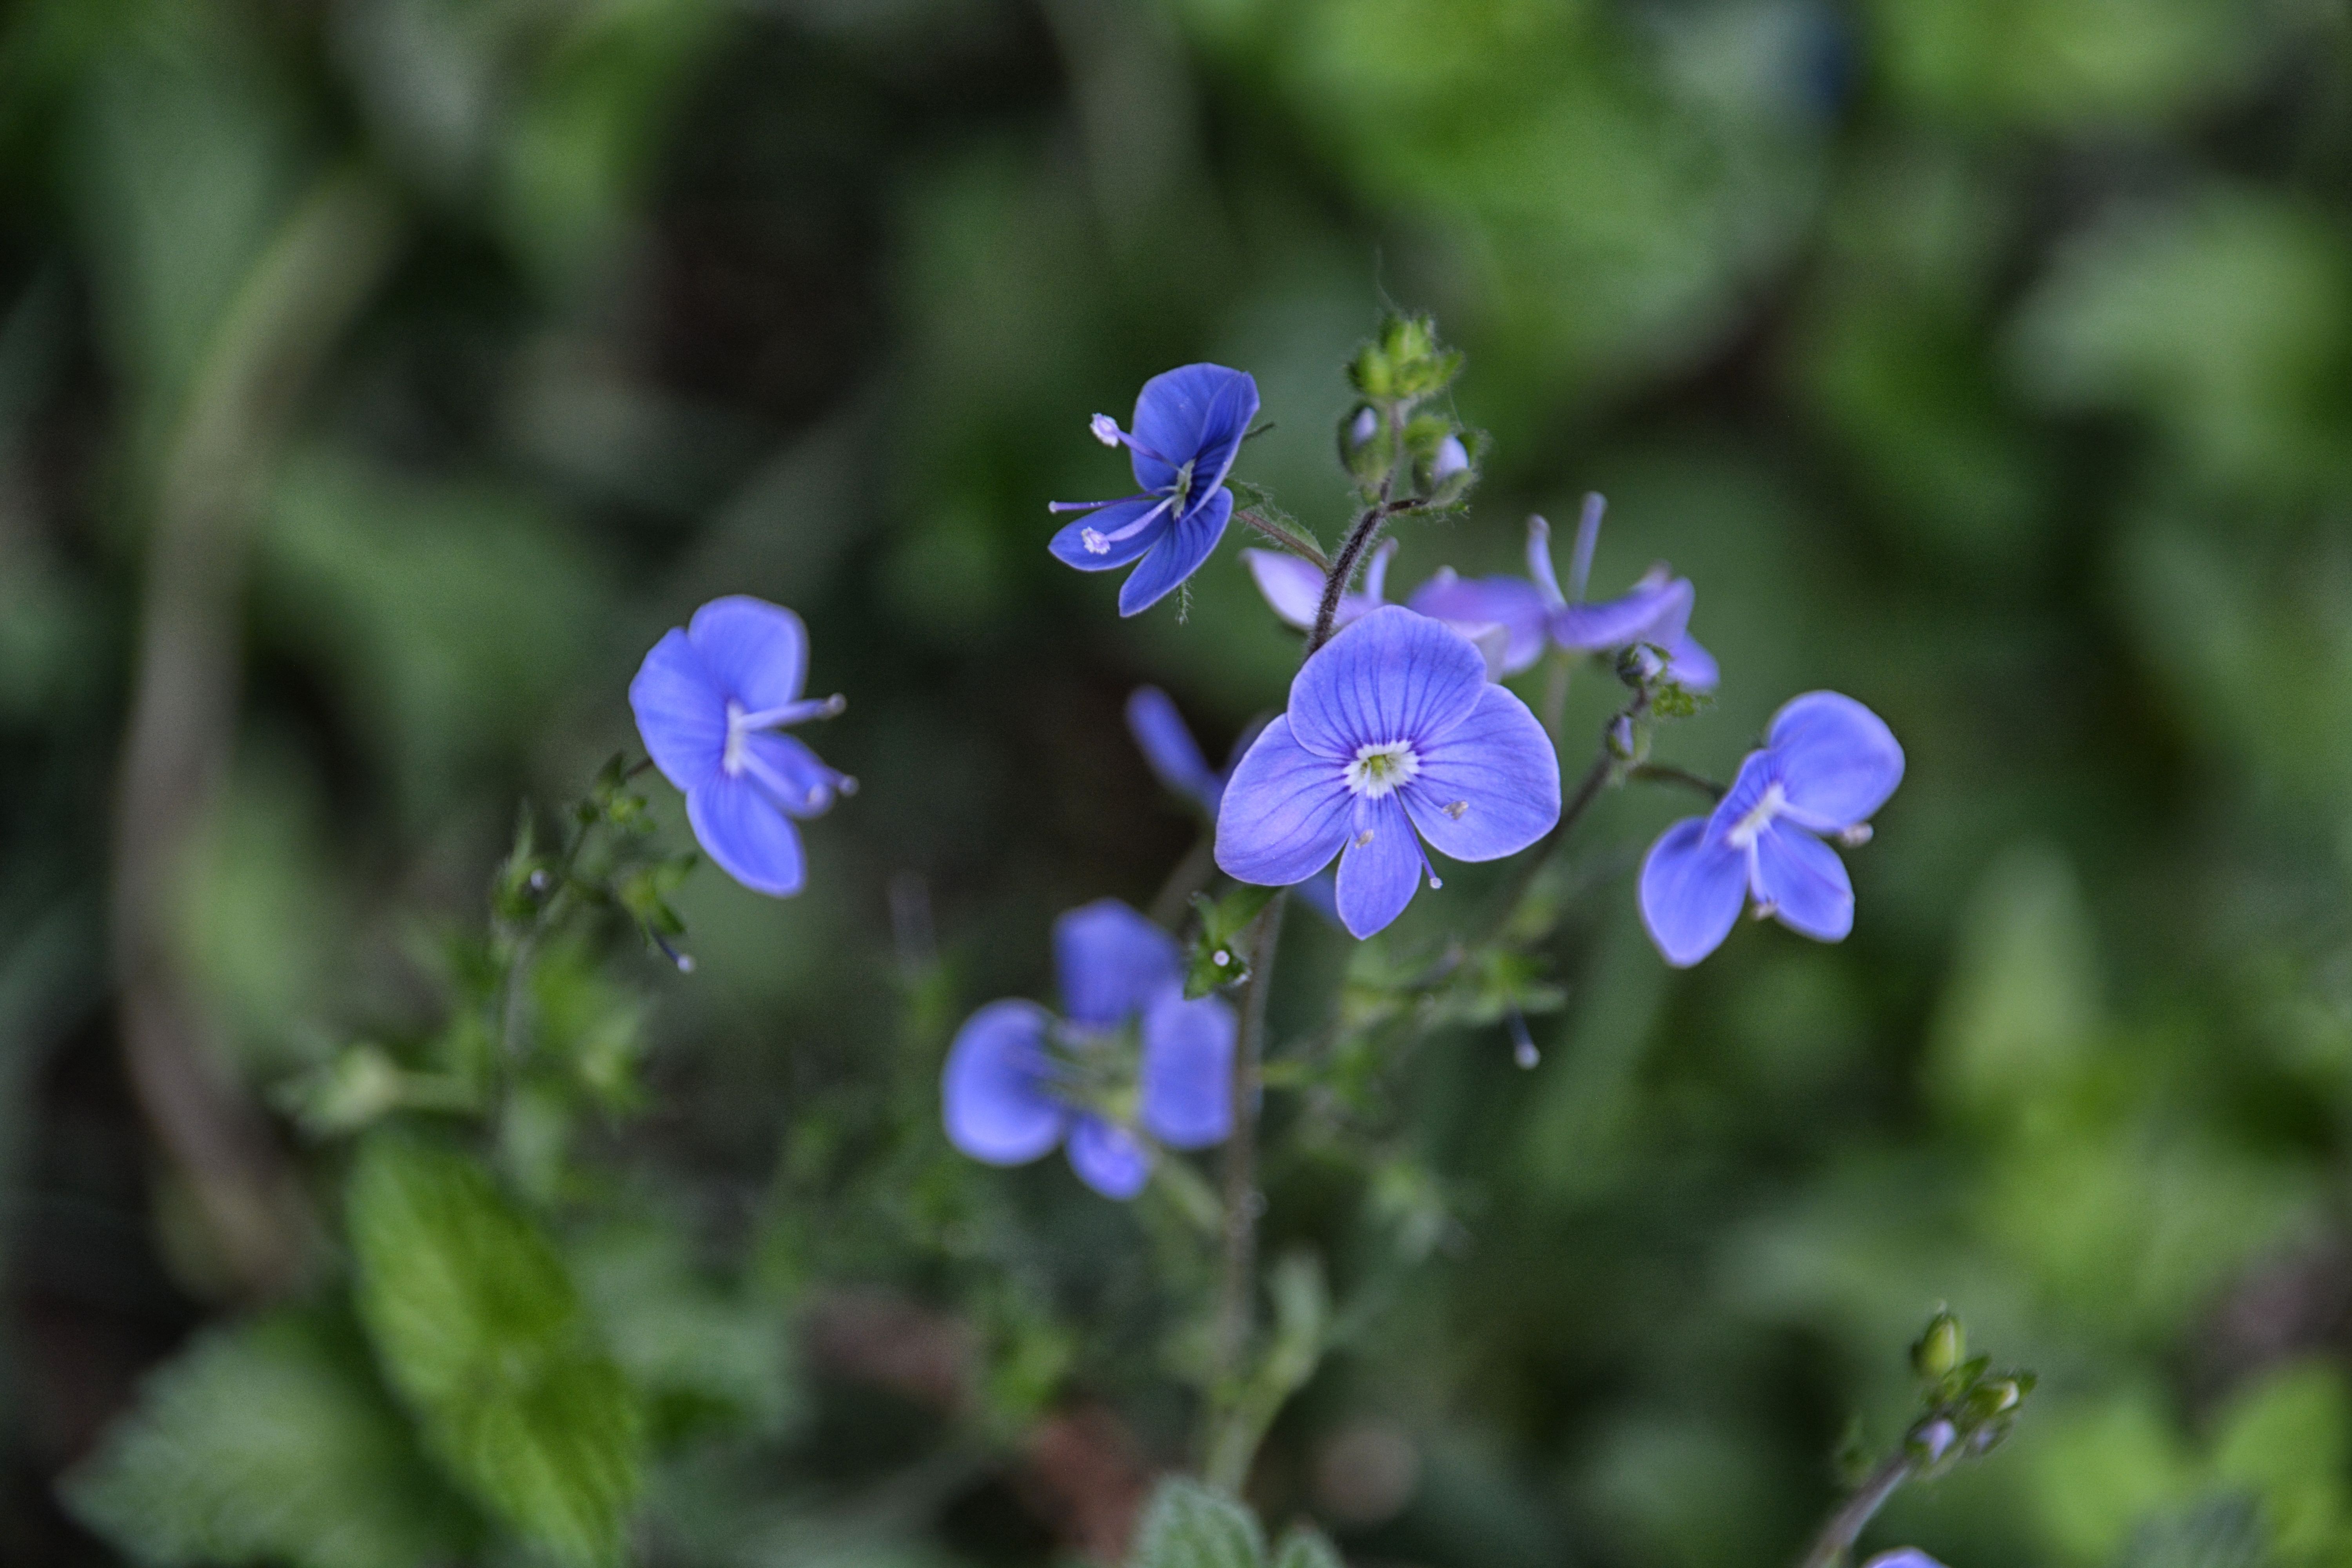
nature, plant, flower, herb, botany, blue, garden, flora, wildflower, flowers, forget me not, petals, flowering, viola, macro photography, flowering plant, dayflower, bellflower family, borage family, annual plant, land plant, violet family, dayflower family